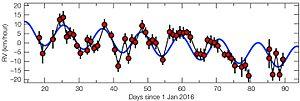
Ce graphe montre les variations de mouvement de Proxima Centauri au cours du premier semestre 2016. A certaines périodes, Proxima du Centaure se déplace en direction de la Terre à une vitesse proche de 5 kilomètres par heure – ce qui équivaut au rythme normal de la marche humaine. A d’autres périodes, Proxima du Centaure s’en éloigne à la même vitesse. Ce schéma régulier de l’évolution des vitesses radiales se répète tous les 11,2 jours. L’analyse minutieuse des faibles décalages Doppler qui en résultent révèle la présence d’une planète dotée d’une masse voisine de 1,3 masse terrestre, et distante de quelque 7 millions de kilomètres de Proxima du Cantaure – ce qui ne représente que 5% de la distance Terre-Soleil.